Andrea Doria-class battleship

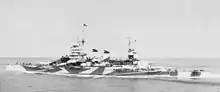
"Duilio" in 1943

During World War I, a pair of 50-caliber 76-millimeter guns on high-angle mounts were fitted as anti-aircraft (AA) guns, one gun at the bow and the other on top of 'X' turret. In 1925 the number of low-angle 50-caliber 76-millimeter guns was reduced to 13, all mounted on the turret tops, and six new 40-caliber 76-millimeter guns were installed abreast the aft funnel. Two license-built 2-pounder AA guns were also fitted. In 1926 the rangefinders were upgraded and a fixed aircraft catapult was mounted on the port side of the forecastle for a Macchi M.18 seaplane.